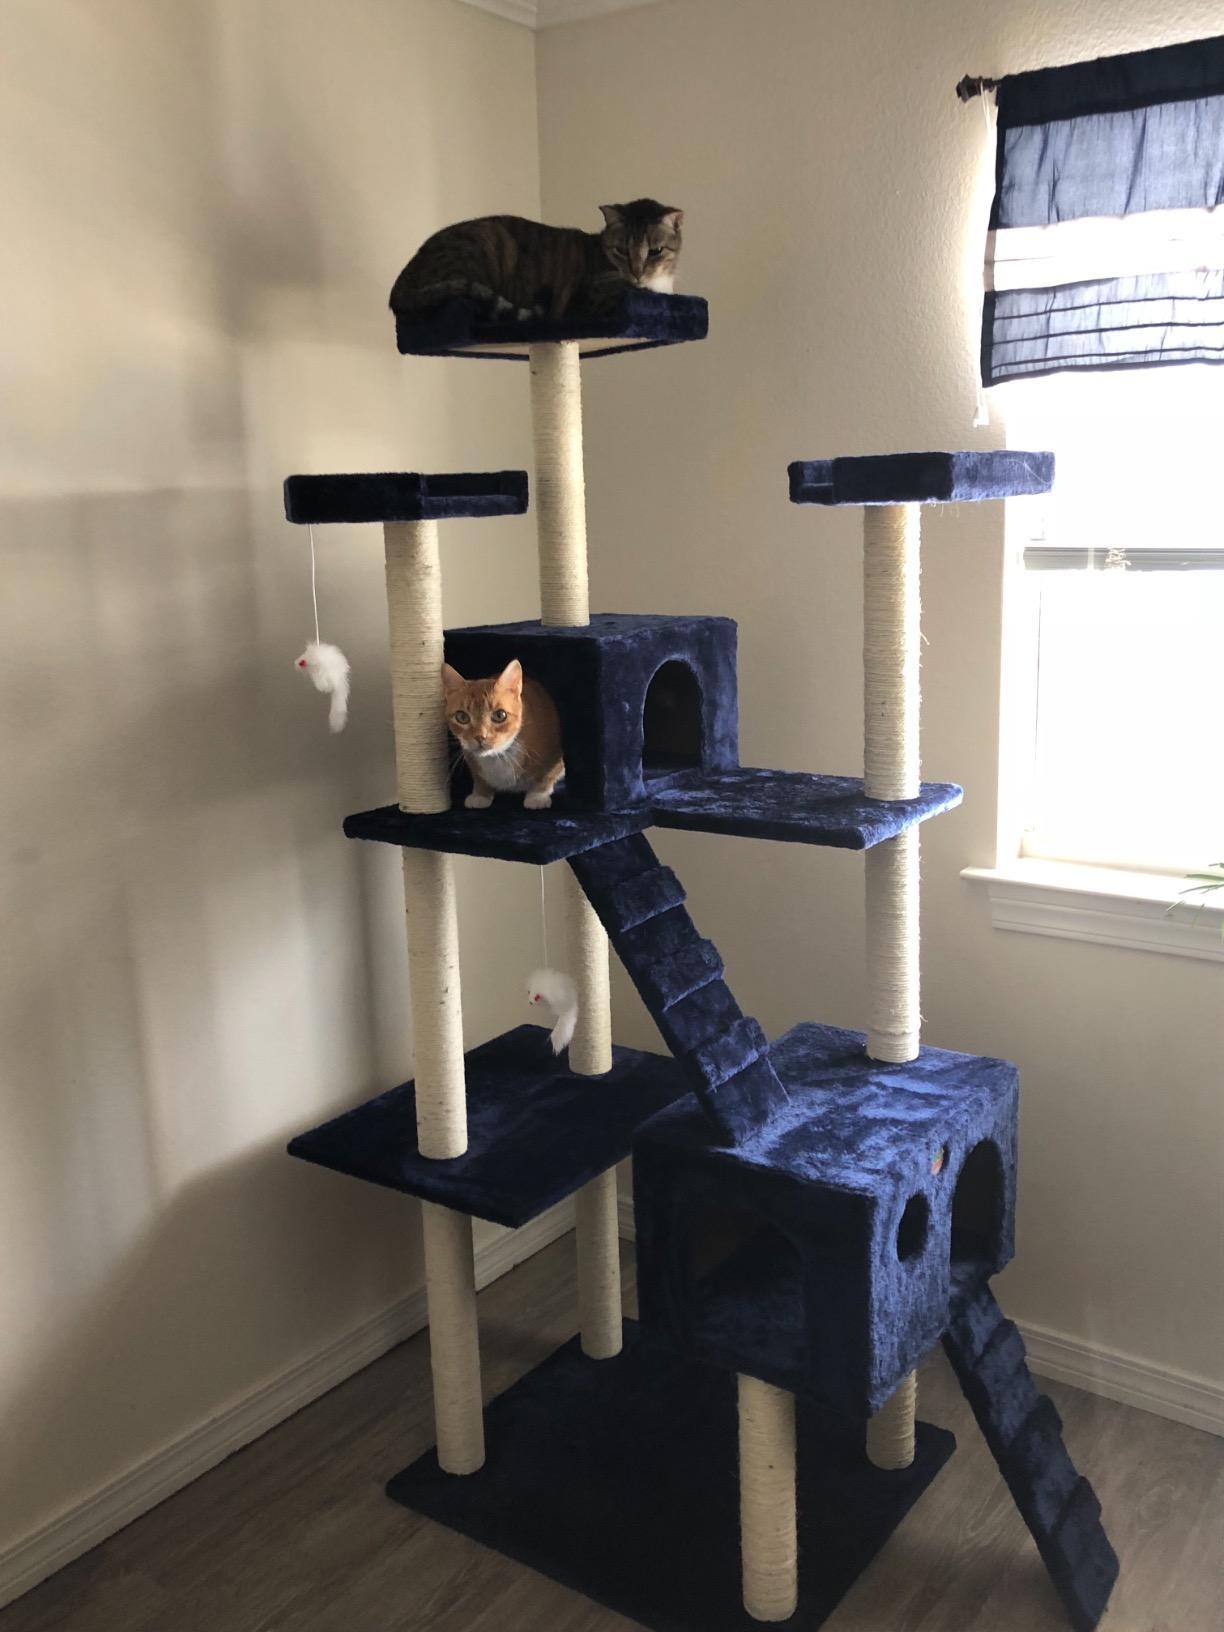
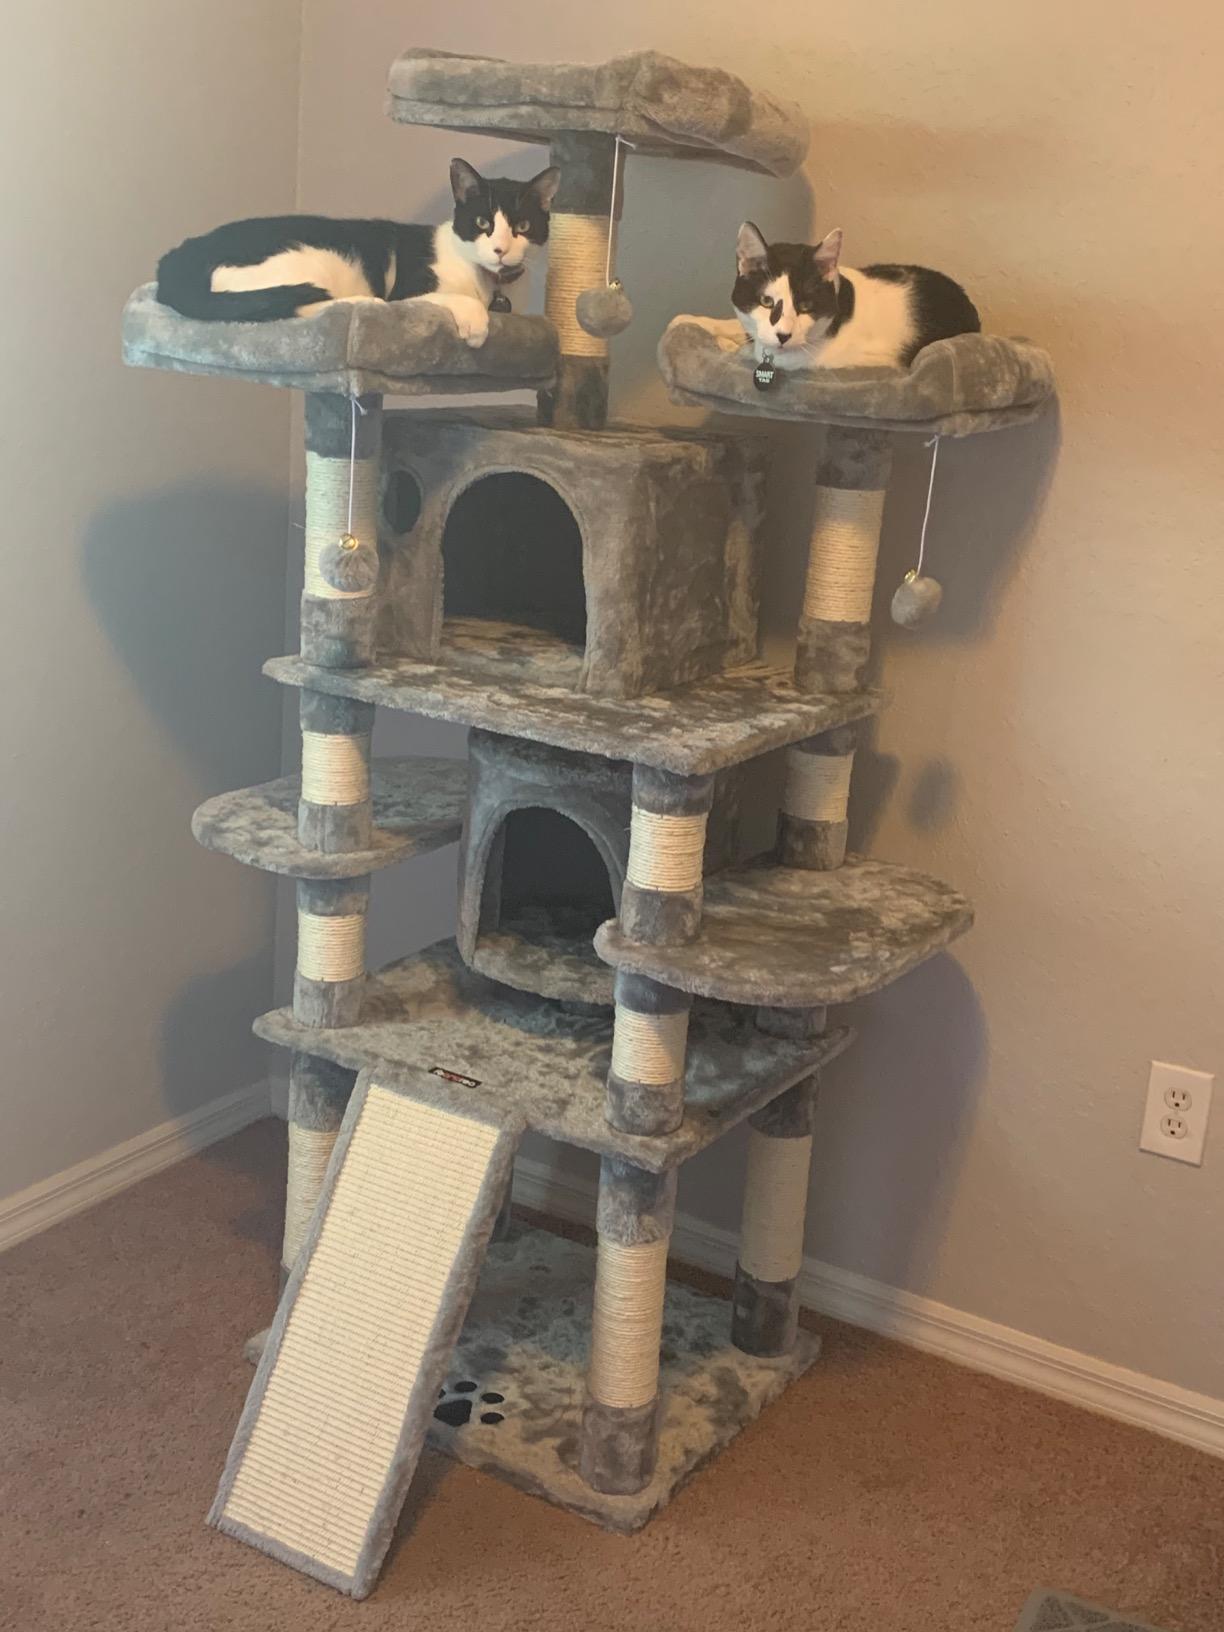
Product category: items_cat tree
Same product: no